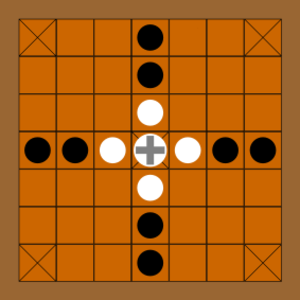
La famille des jeux de tafl regroupe différents jeux de stratégie combinatoires abstraits possédant plusieurs caractéristiques communes :